Kita-Sukematsu Station

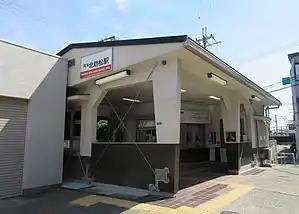
Kita-Sukematsu Station building in July 2018

is a passenger railway station located in the city of Izumiōtsu, Osaka Prefecture, Japan, operated by the private railway operator Nankai Electric Railway. It has the station number "NK18".